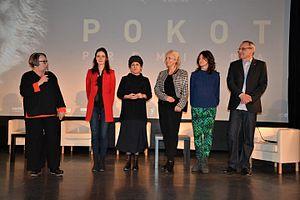
Spoor est un film policier polonais écrit et réalisé par Agnieszka Holland et sorti en 2017. Le film est une adaptation du roman Sur les ossements des morts d'Olga Tokarczuk qui est aussi co-auteur du scénario.